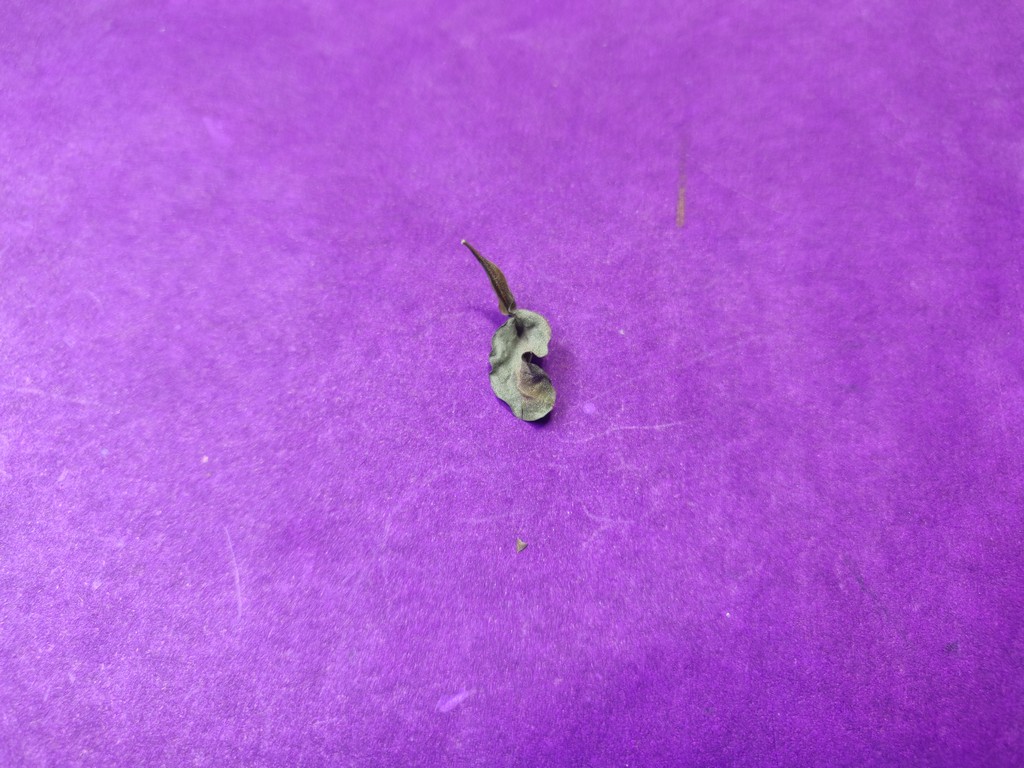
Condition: Dried
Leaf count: single
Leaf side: unknown